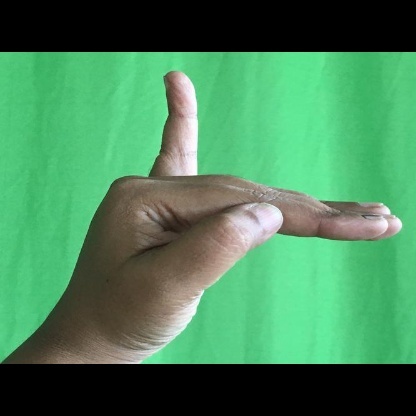
Mudra: Hamsapaksha